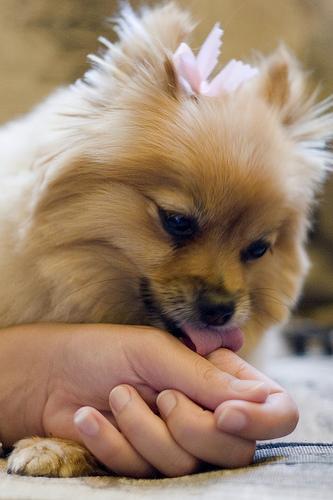
Pomeranian